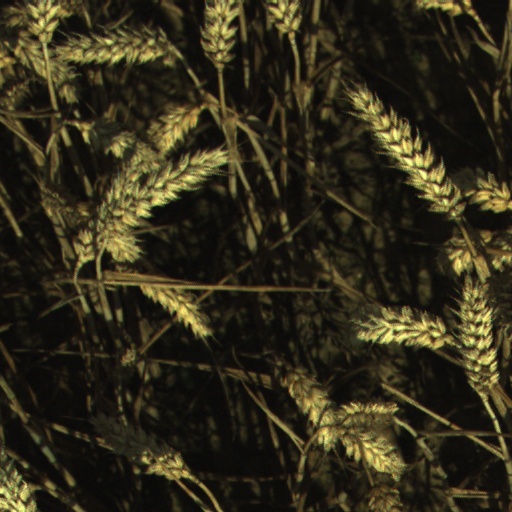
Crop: wheat